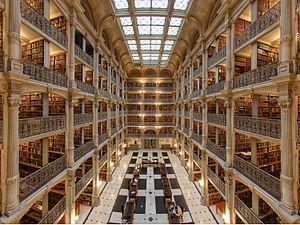
L’Institut Peabody, situé à Baltimore aux États-Unis, est un conservatoire de musique de l'université Johns Hopkins.